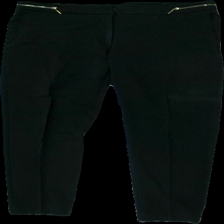
View: front
Type: Trousers
Category: Ladies
Brand: H&M
Colors: Black
Material: unknown
Cut: Regular
Size: 42
Price range: 50-100
Recommended usage: Reuse
Description: bleck trousers with zipper details